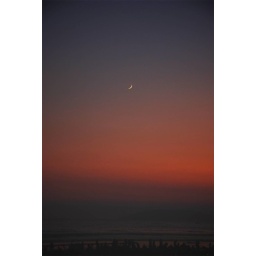
Moon in the red sky